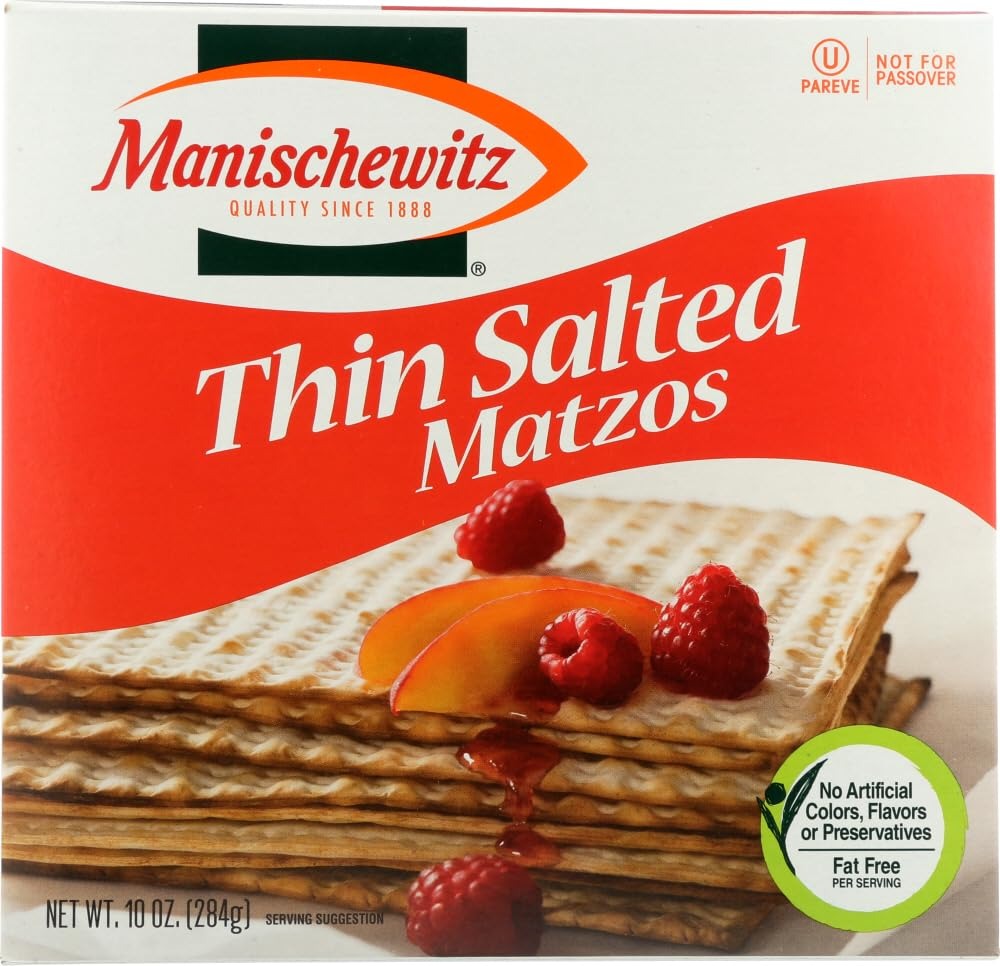
Item Name: Manischewitz Matzo, Thin Salted (12x10 OZ)
Value: 120.0
Unit: Fl Oz

Price: 24.515